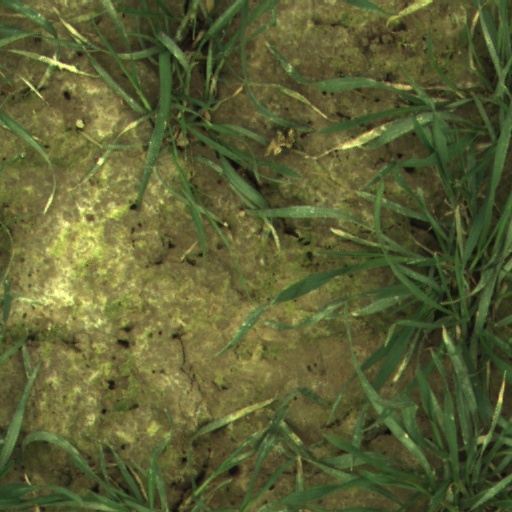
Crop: wheat